Archaeology of Qatar

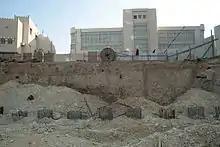
Excavations taking place in Doha in 2020, coordinated by the UCL.

Along with Bahrain, Qatar was excavated 1878 by British officer, Captain Edward Law Durand. It was the first archaeological research mission to take place in the country.